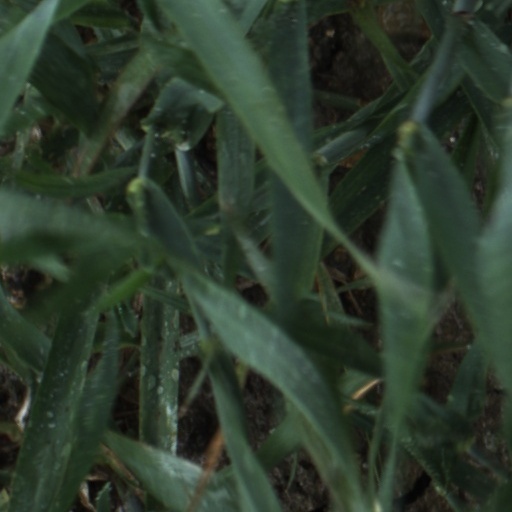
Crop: wheat